Ofra Haza

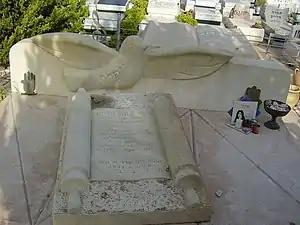
Ofra Haza's grave in Yarkon Cemetery

Ofra Haza died on 23 February 2000, at the age of 42, of AIDS related complications. While the fact that she was HIV-positive is now generally known, the decision by the Israeli newspaper "Haaretz" to report it shortly after her death was controversial in Israel.